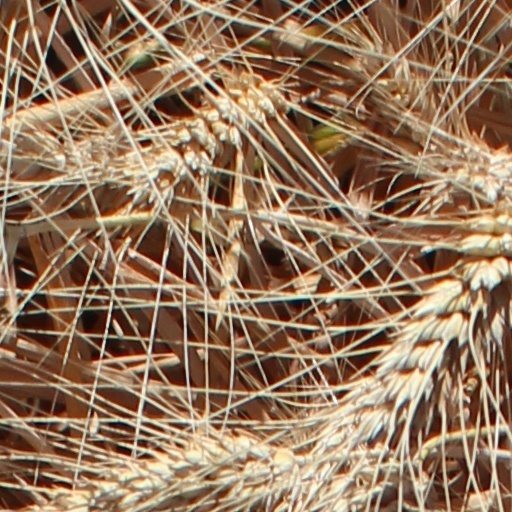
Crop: wheat